Henri Rottembourg

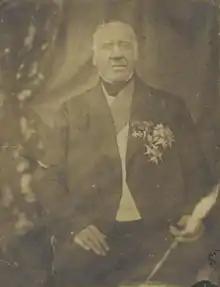
General Henri Rottembourg pictured in 1855

Baron Henri Rottembourg (6 July 1769 – 8 February 1857) became a French division commander late in the Napoleonic Wars. He enlisted in an infantry regiment of the French Royal Army in 1784 and was promoted to first lieutenant by 1792. During the War of the First Coalition from 1793 to 1797 he fought mostly in the Army of Sambre-et-Meuse. He was wounded at Verona in 1799 and fought on the Var and at the Mincio in 1800. He transferred to the Imperial Guard in 1806 before fighting at Jena and being named to command an infantry regiment. In 1809 he was wounded at Wagram.